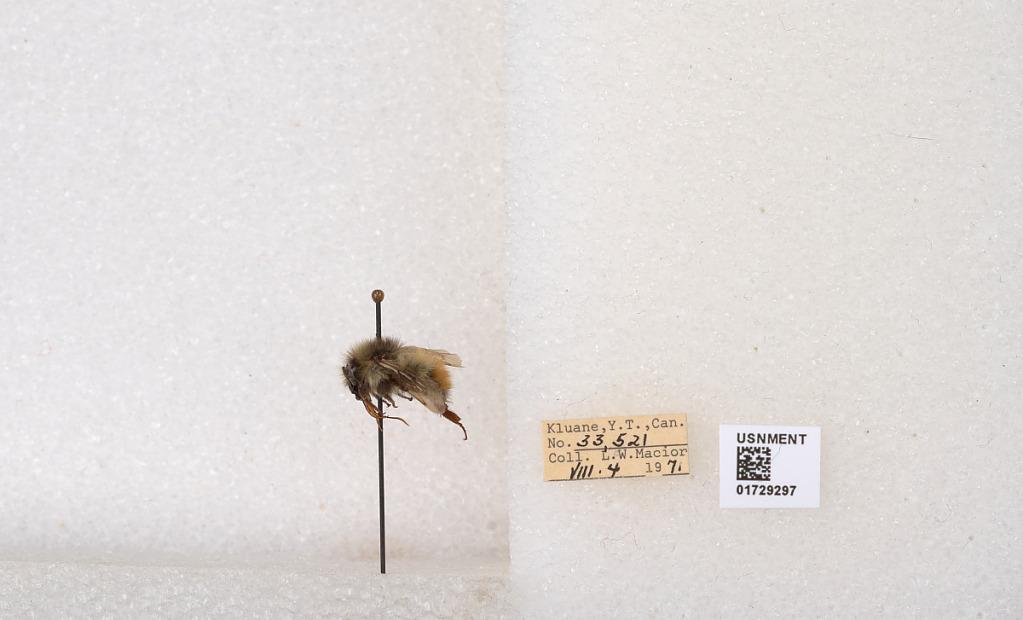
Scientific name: Bombus flavifrons Cresson
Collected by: L. Macior
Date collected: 1971-8-4
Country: Canada
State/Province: Yukon Territory
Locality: Kluane National Park and Reserve
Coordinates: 60.7493, -139.504